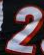
Number: 2